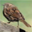
Label: bird